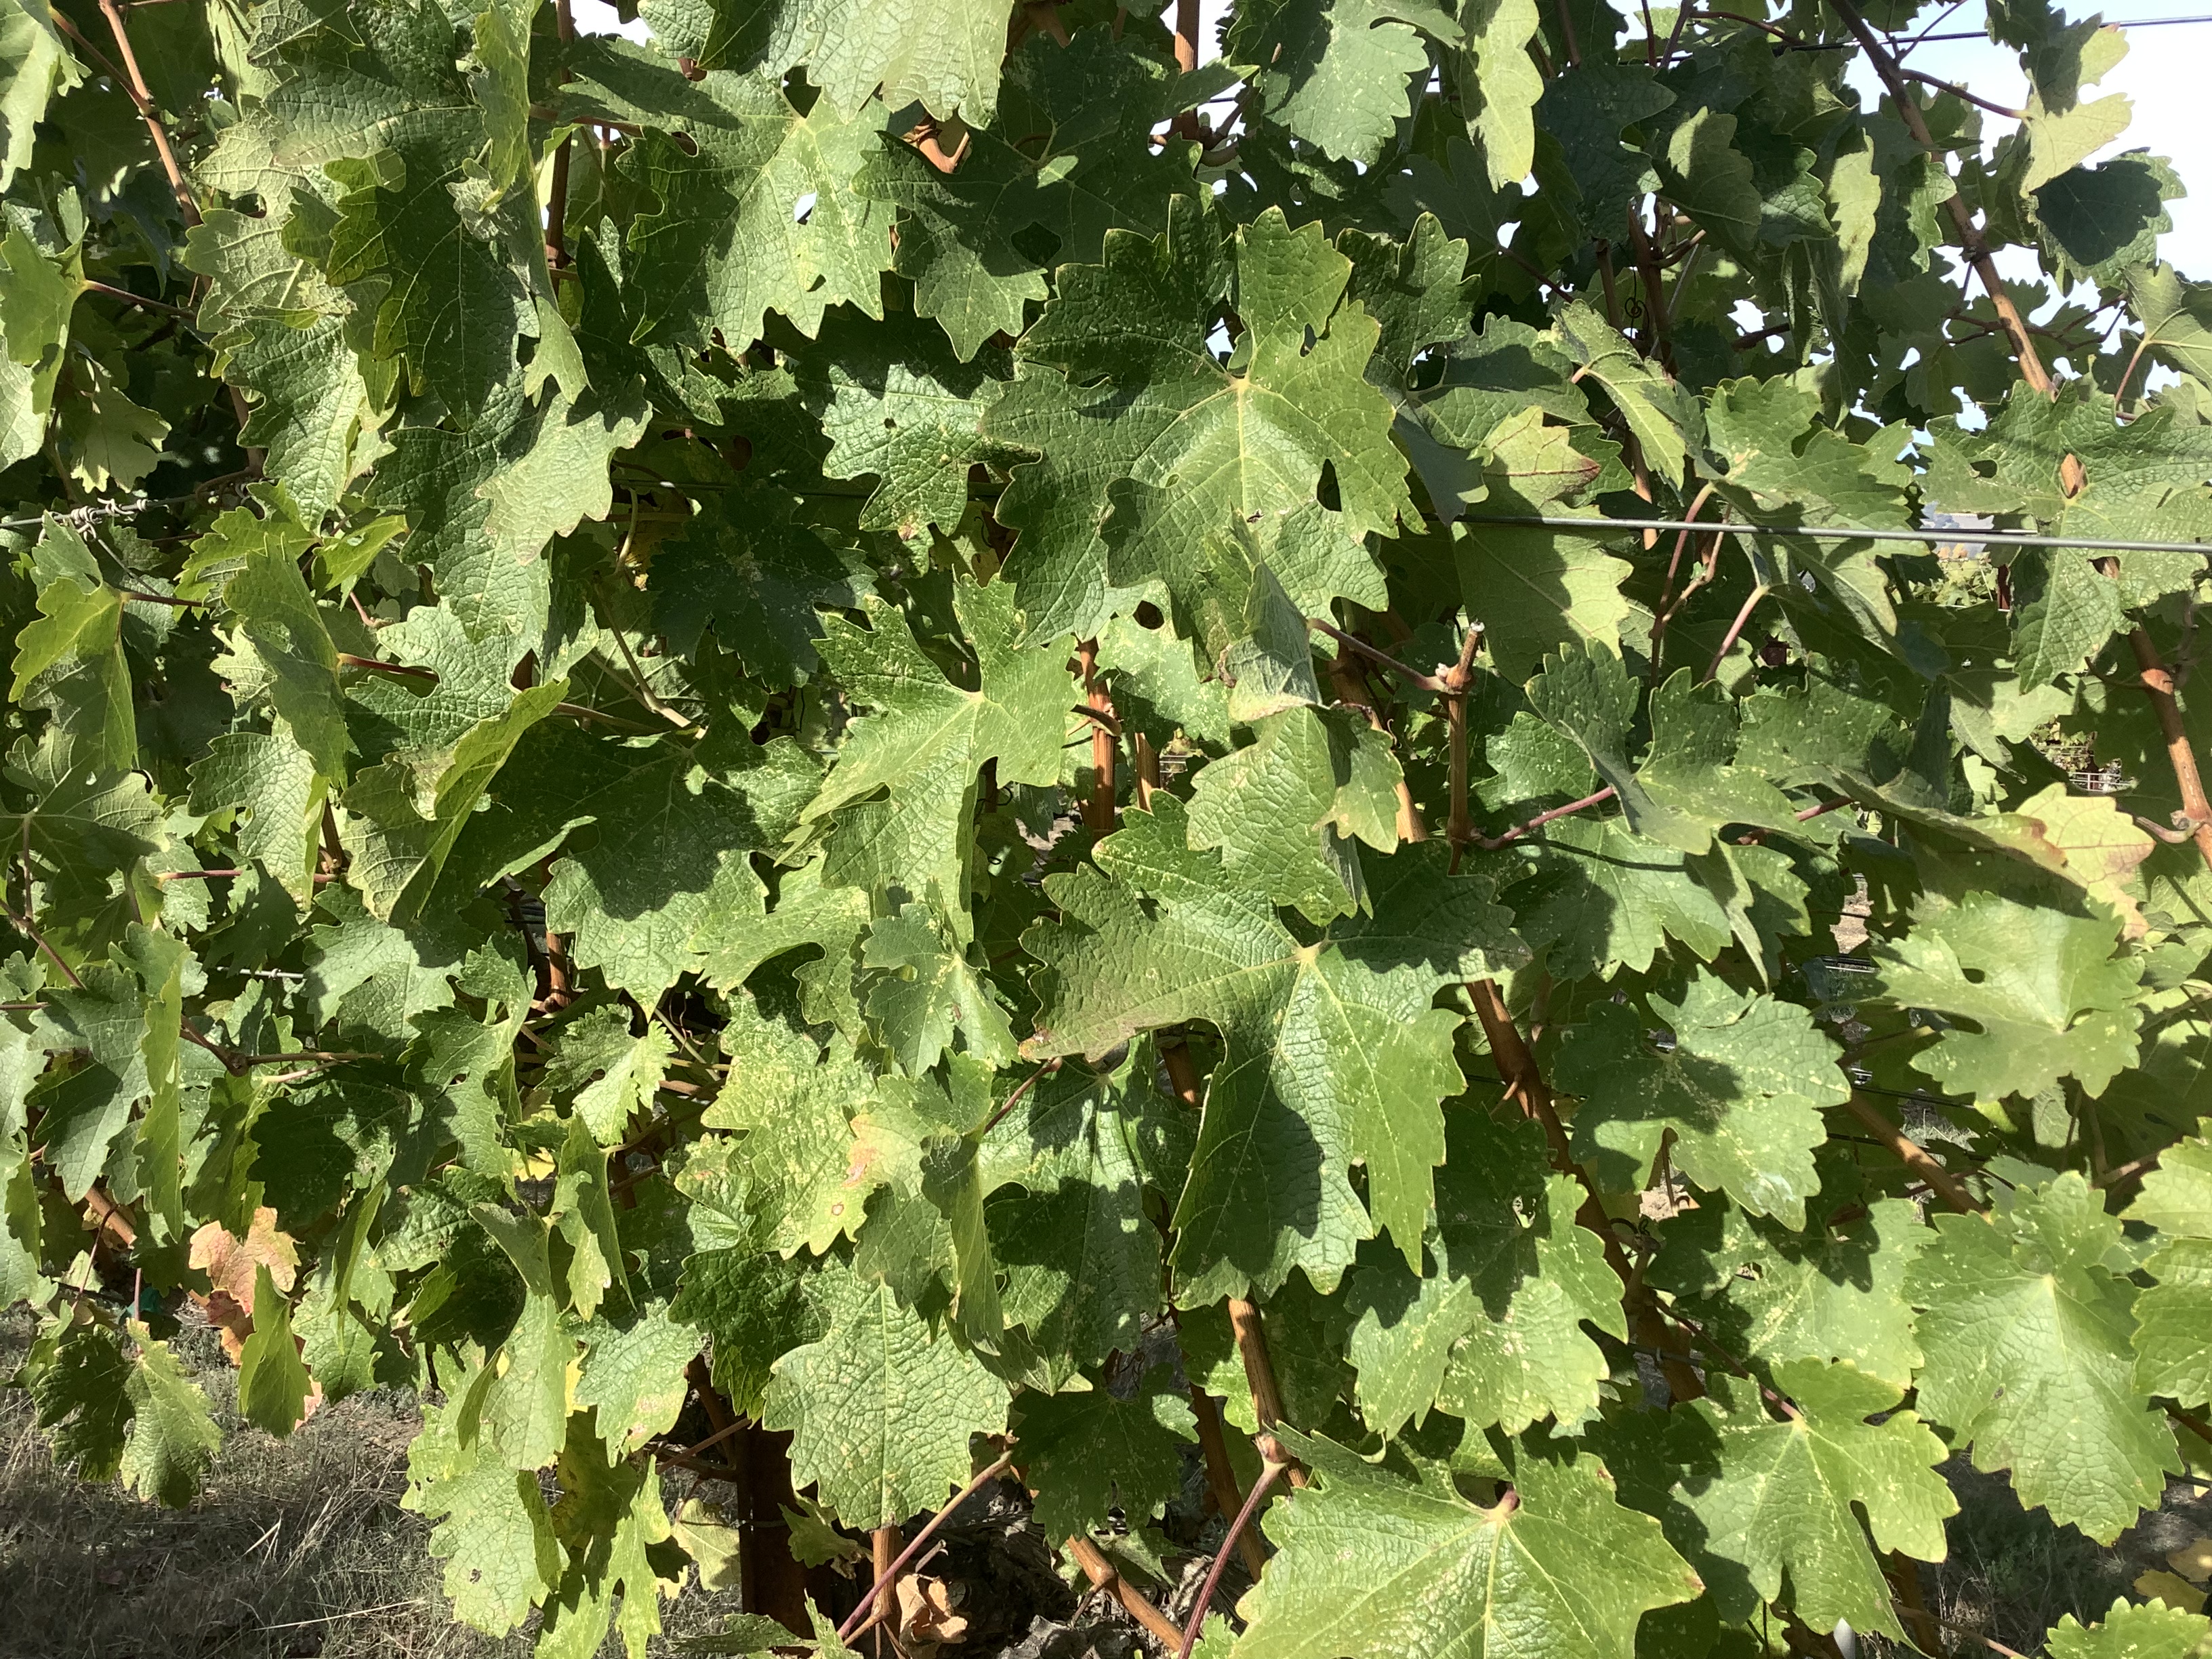
Label: No Virus